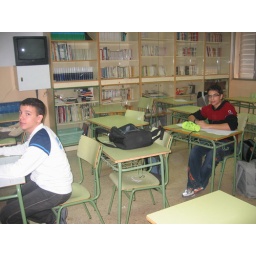
The library is a classroom in the first floor. It is very small. We don' t use it as library.